Todd Sand

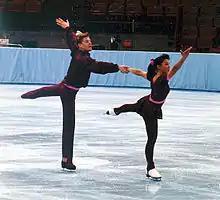
Sand and Natasha Kuchiki in the 1990s

Sand teamed up with Natasha Kuchiki in spring 1989. They won three senior pairs medals at the U.S. Championships, including gold in 1991, and competed at three World Championships, winning a surprising bronze in 1991. They also competed at the 1992 Winter Olympics, where they placed 6th. Kuchiki and Sand announced the end of their partnership in April 1992.